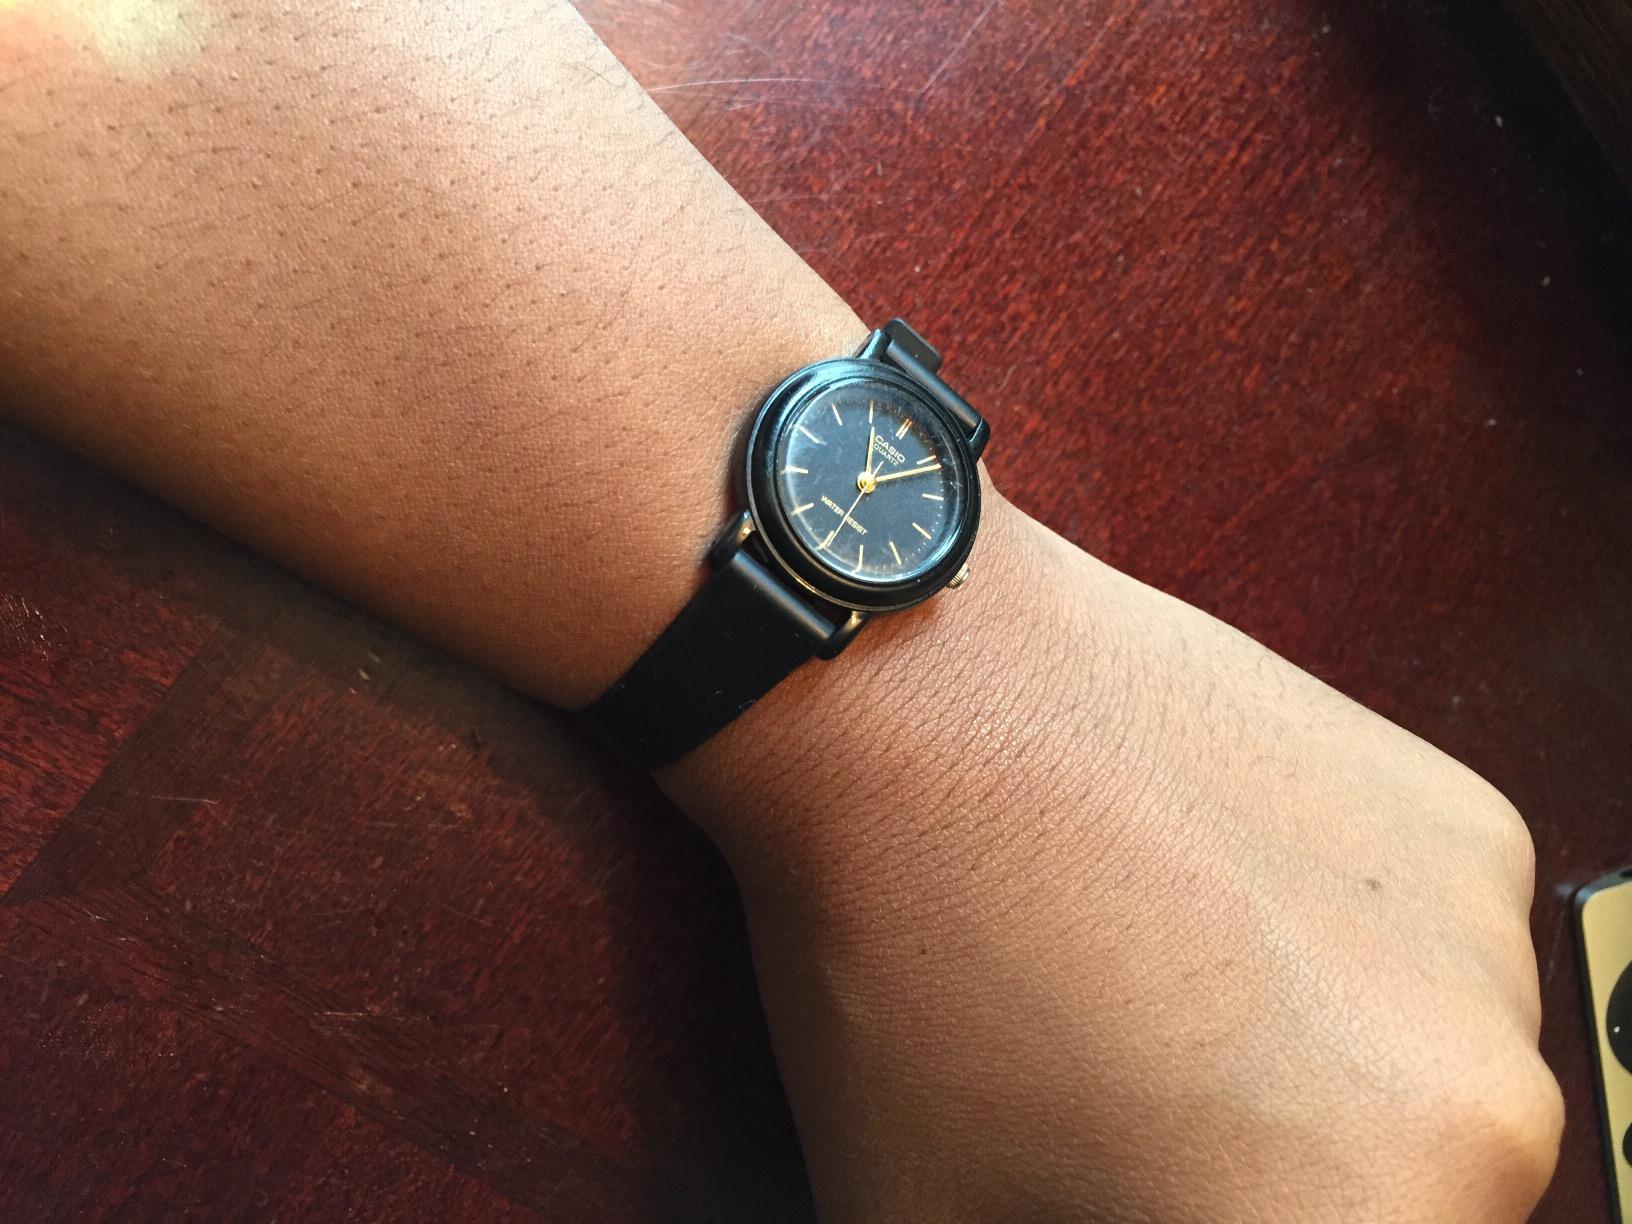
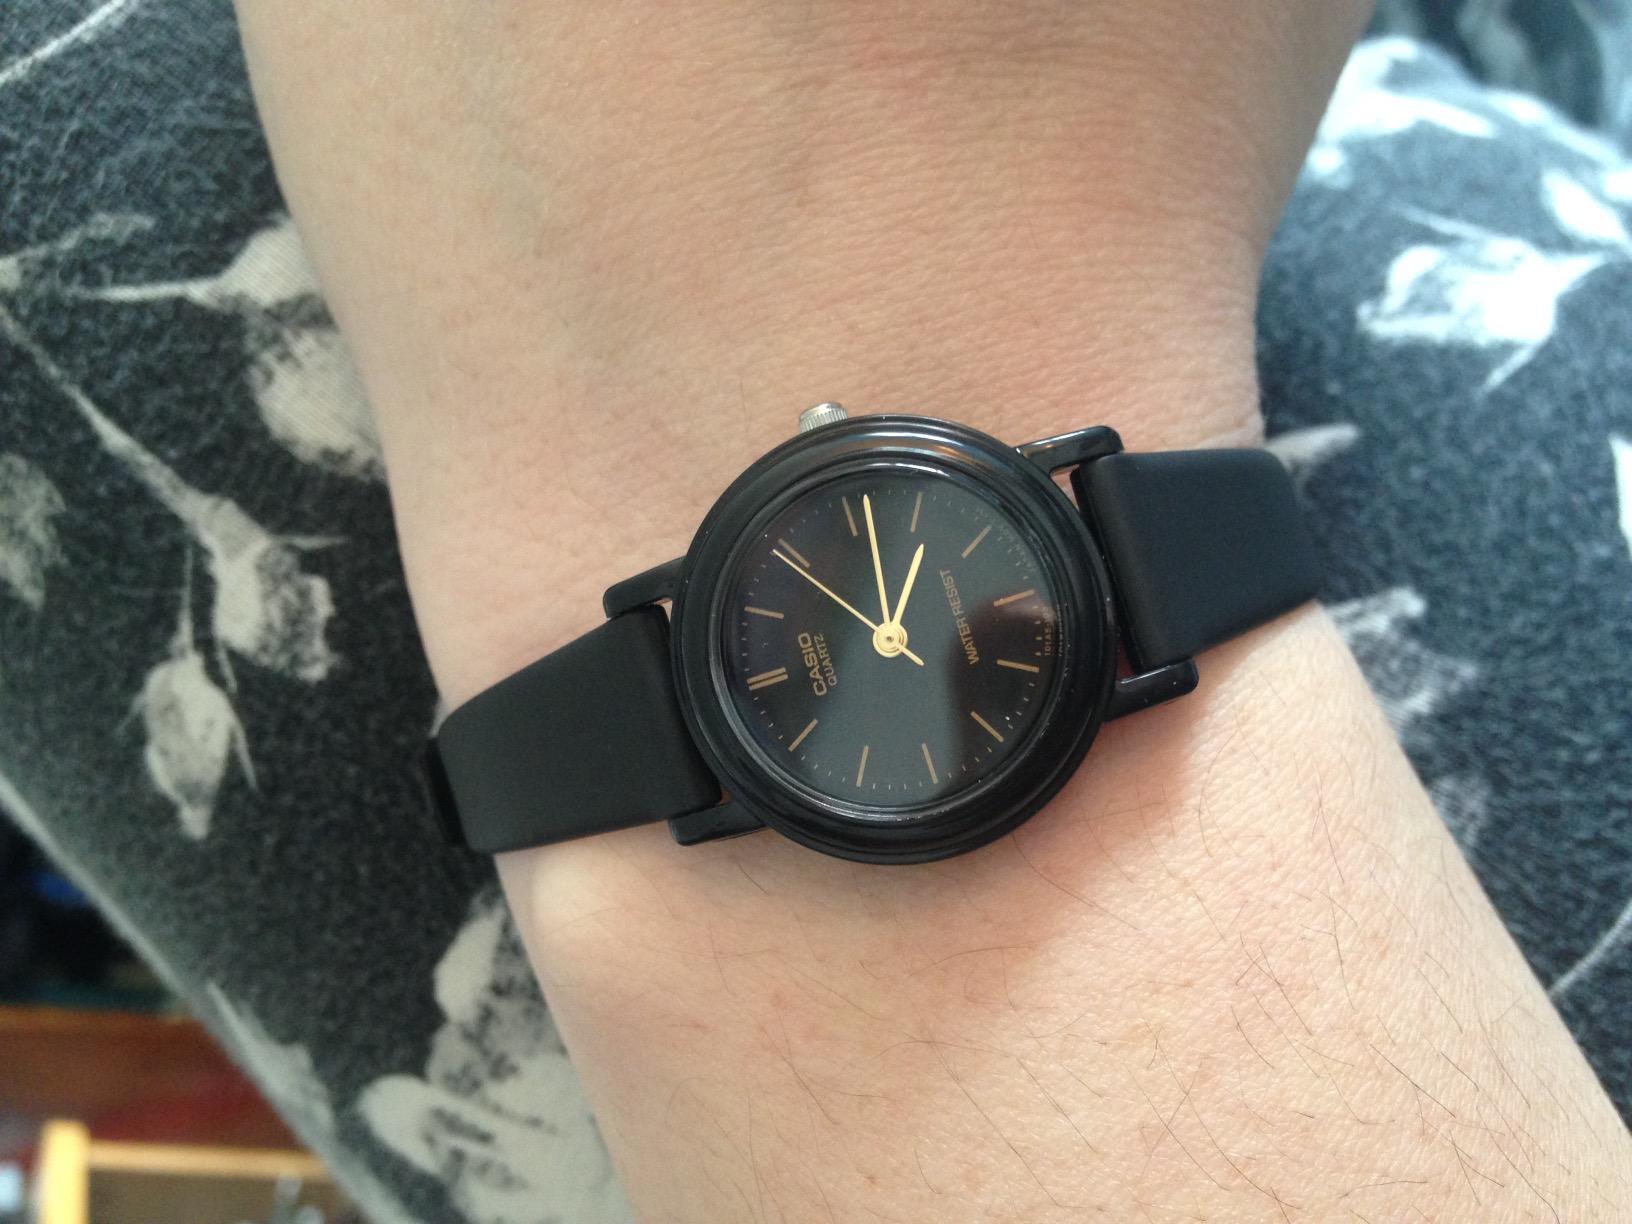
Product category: accessories_watch
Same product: yes